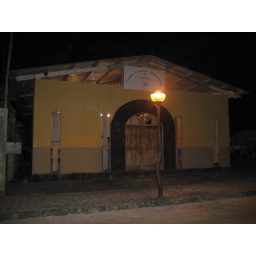
A church in the Galapagos... the windows dont close and are open. The floor is dirt!